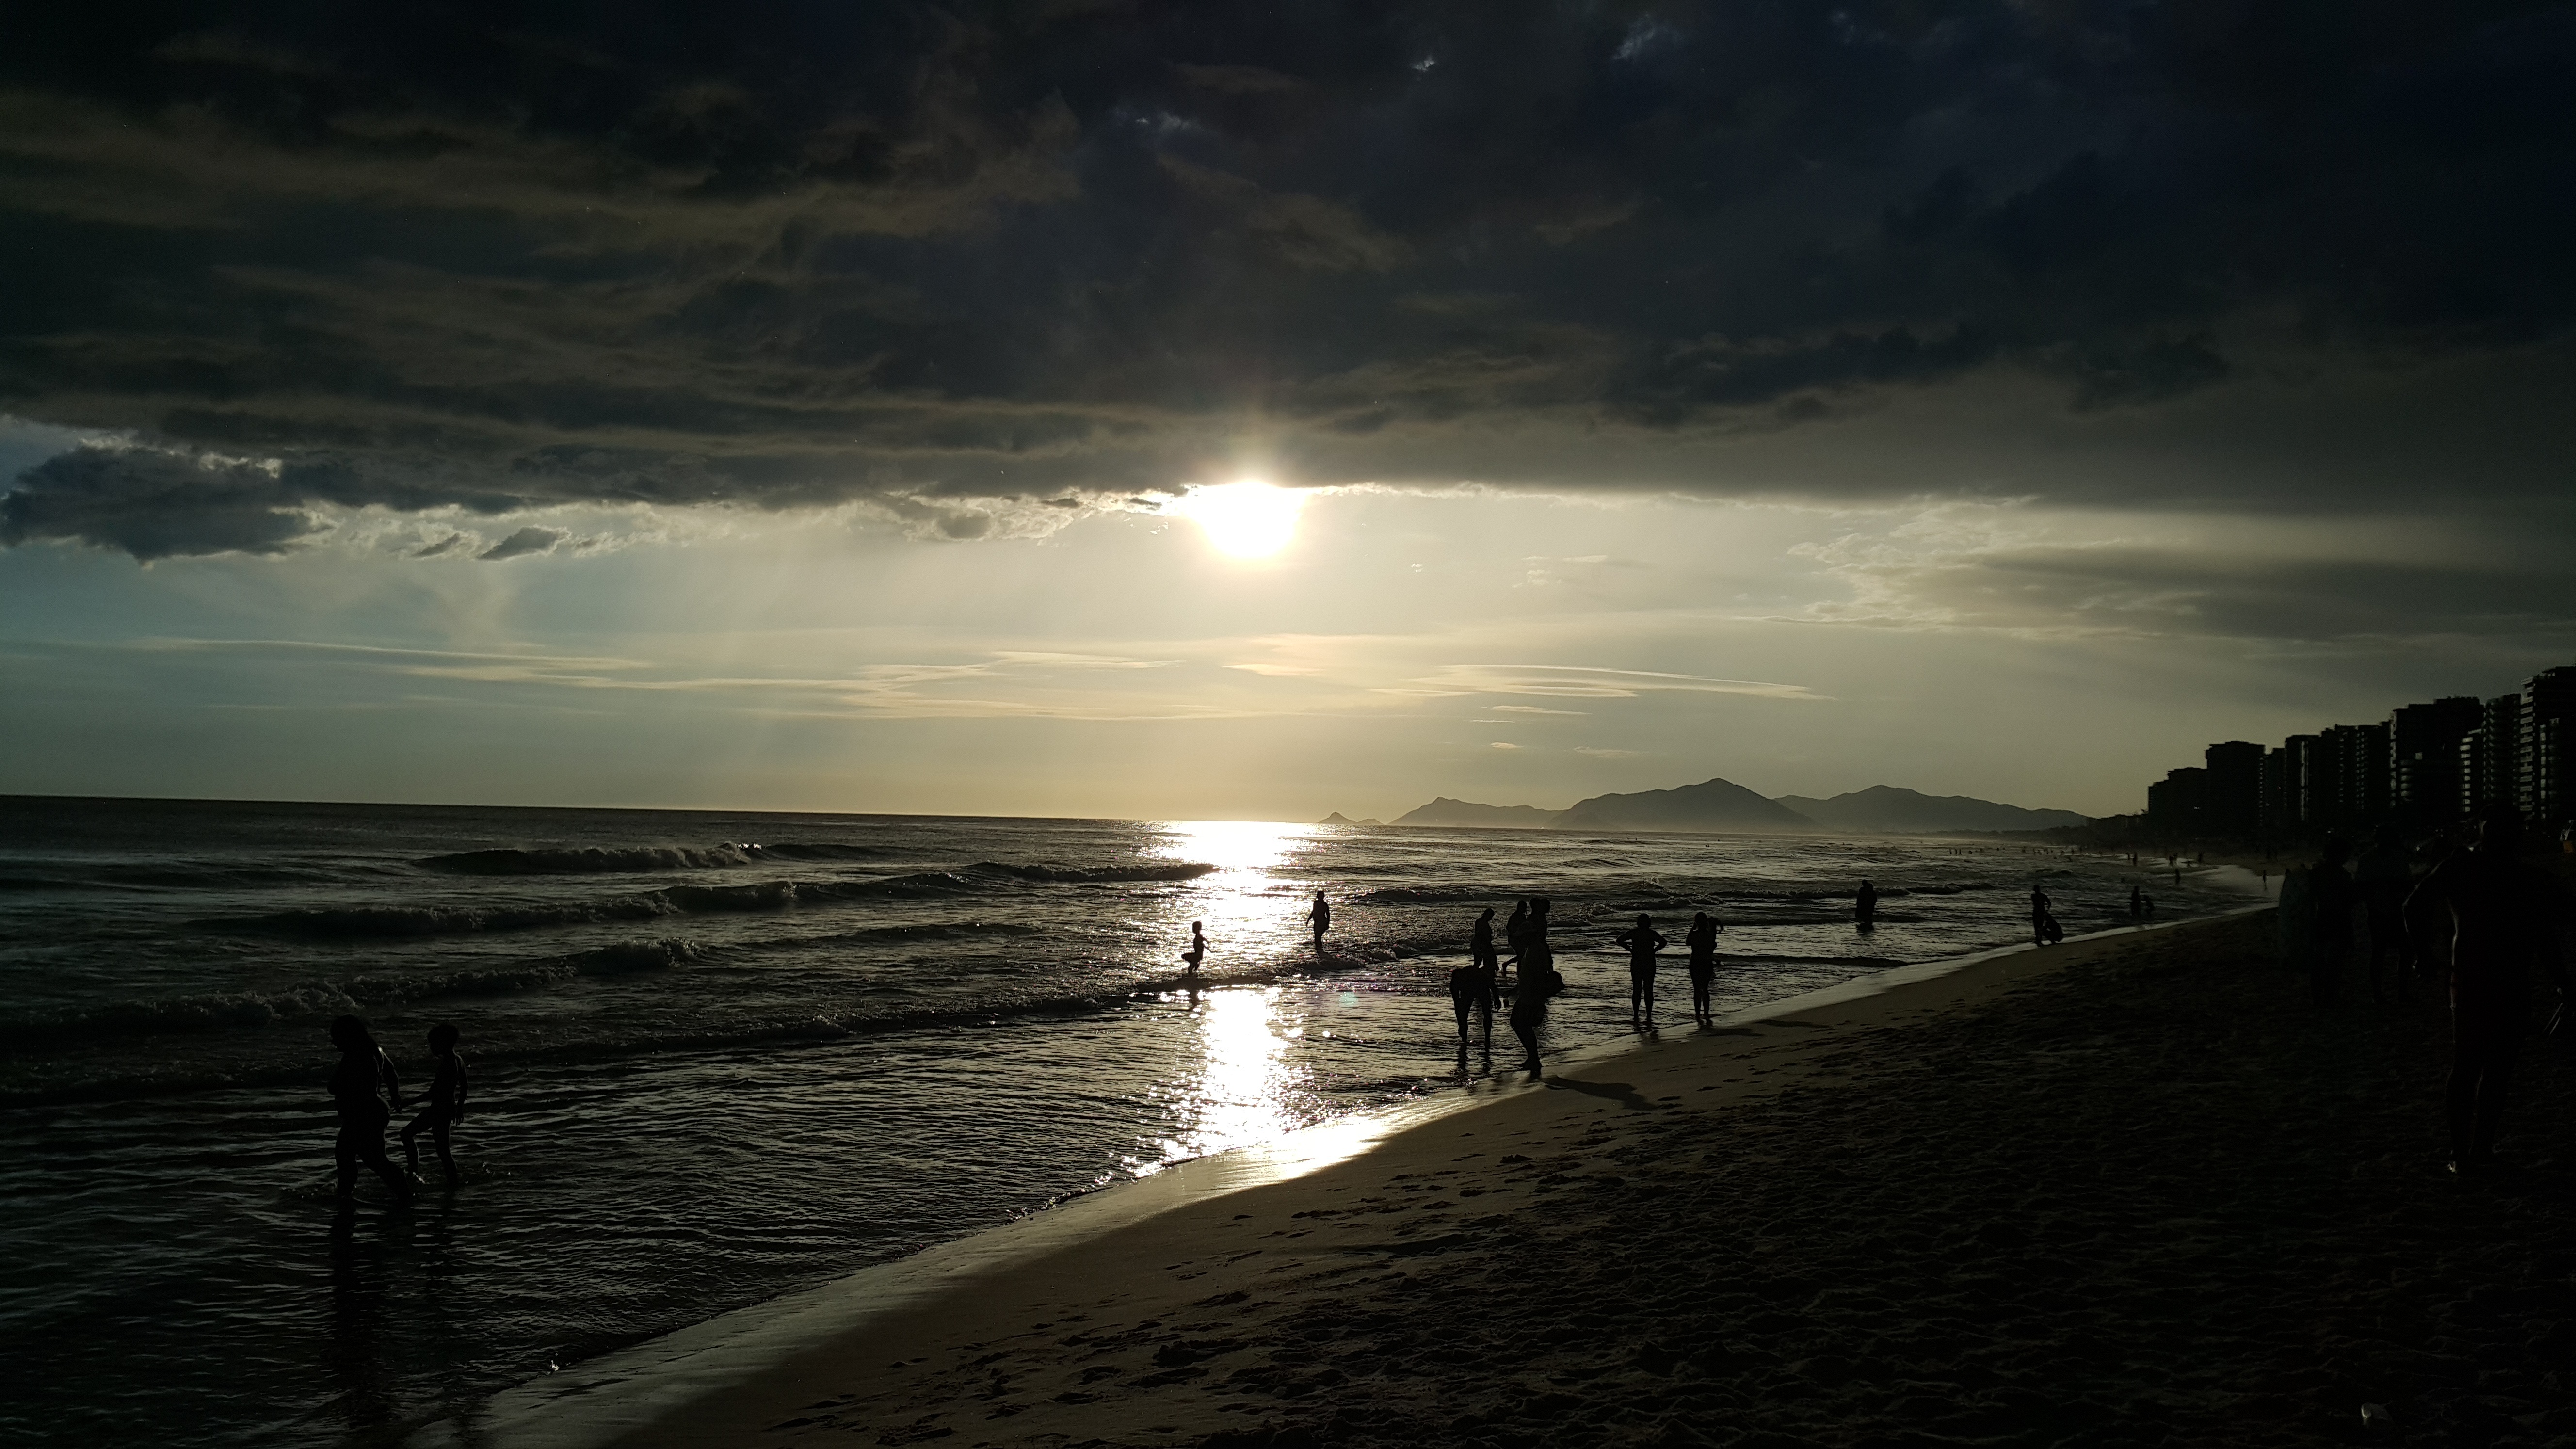
beach, sea, coast, ocean, horizon, light, cloud, sky, sun, sunrise, sunset, sunlight, morning, shore, wave, dawn, atmosphere, dark, bar, dusk, evening, reflection, darkness, body of water, rio de janeiro, stormy, afternoon, astronomical object, heavy clouds, atmospheric phenomenon, wind wave